Battle of Linth River

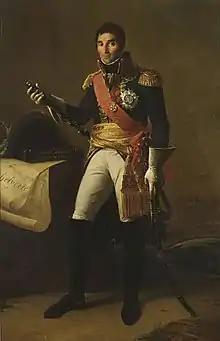
André Masséna

After the departure of Archduke Charles' army, the Allied troops in Switzerland were positioned as follows. Korsakov's 26,000-man Russian army held the line of the Limmat and Aare Rivers from Zürich northwest to the Rhine River. The northern shore of Lake Zurich was defended by 2,500 Austrian soldiers and Swiss rebels under Feldmarschall-Leutnant Duke Alexander of Württemberg, 2,000 Russians, and a small squadron of vessels under Colonel James Ernest Williams. Of the 18,000 soldiers under his command, Hotze personally led the 8,000 troops holding the Linth between Lake Zurich on the west and the Walensee on the east. The remaining 10,000 Austrians belonged to Feldmarschall-Leutnant Friedrich von Linkin's division. Of these, General-major Franz Jellacic commanded 4,500 troops at Sargans while Linkin controlled the 5,500 soldiers in the Vorderrhein valley. General-major Franz Xaver von Auffenberg 2,000-man brigade was detailed to cooperate with Suvorov while Linkin personally directed General-major Joseph Anton von Simbschen's 3,500-strong brigade. Colonel Gottfried von Strauch's 4,570 Austrians were also directed to support Suvorov. Strauch's brigade was not part of Hotze's command; instead he reported to Feldmarschall-Leutnant Karl Joseph Hadik von Futak from the Army of Italy.